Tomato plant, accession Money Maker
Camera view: tilt-top (135 deg); turntable rotation: 240 degrees
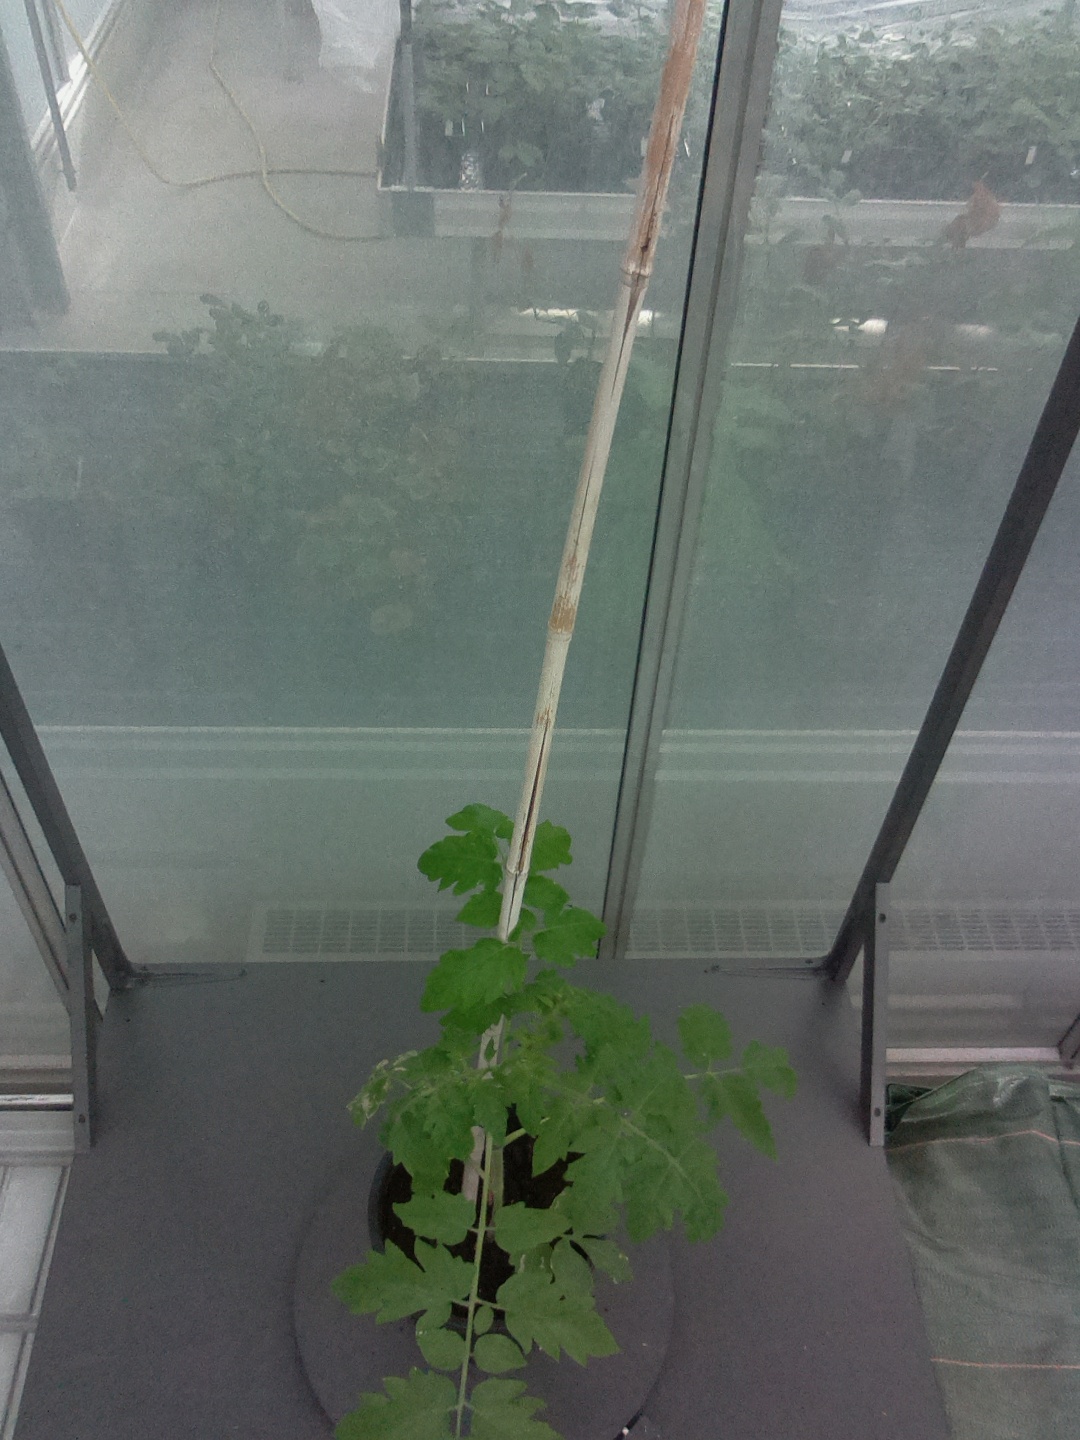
BBCH growth stage 14: 8 of true leaves visible